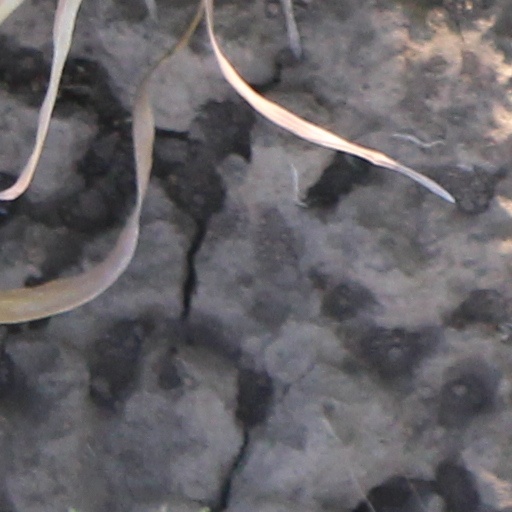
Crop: wheat